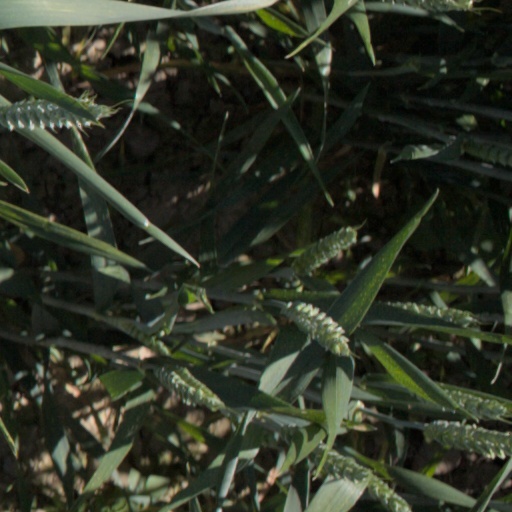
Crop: wheat